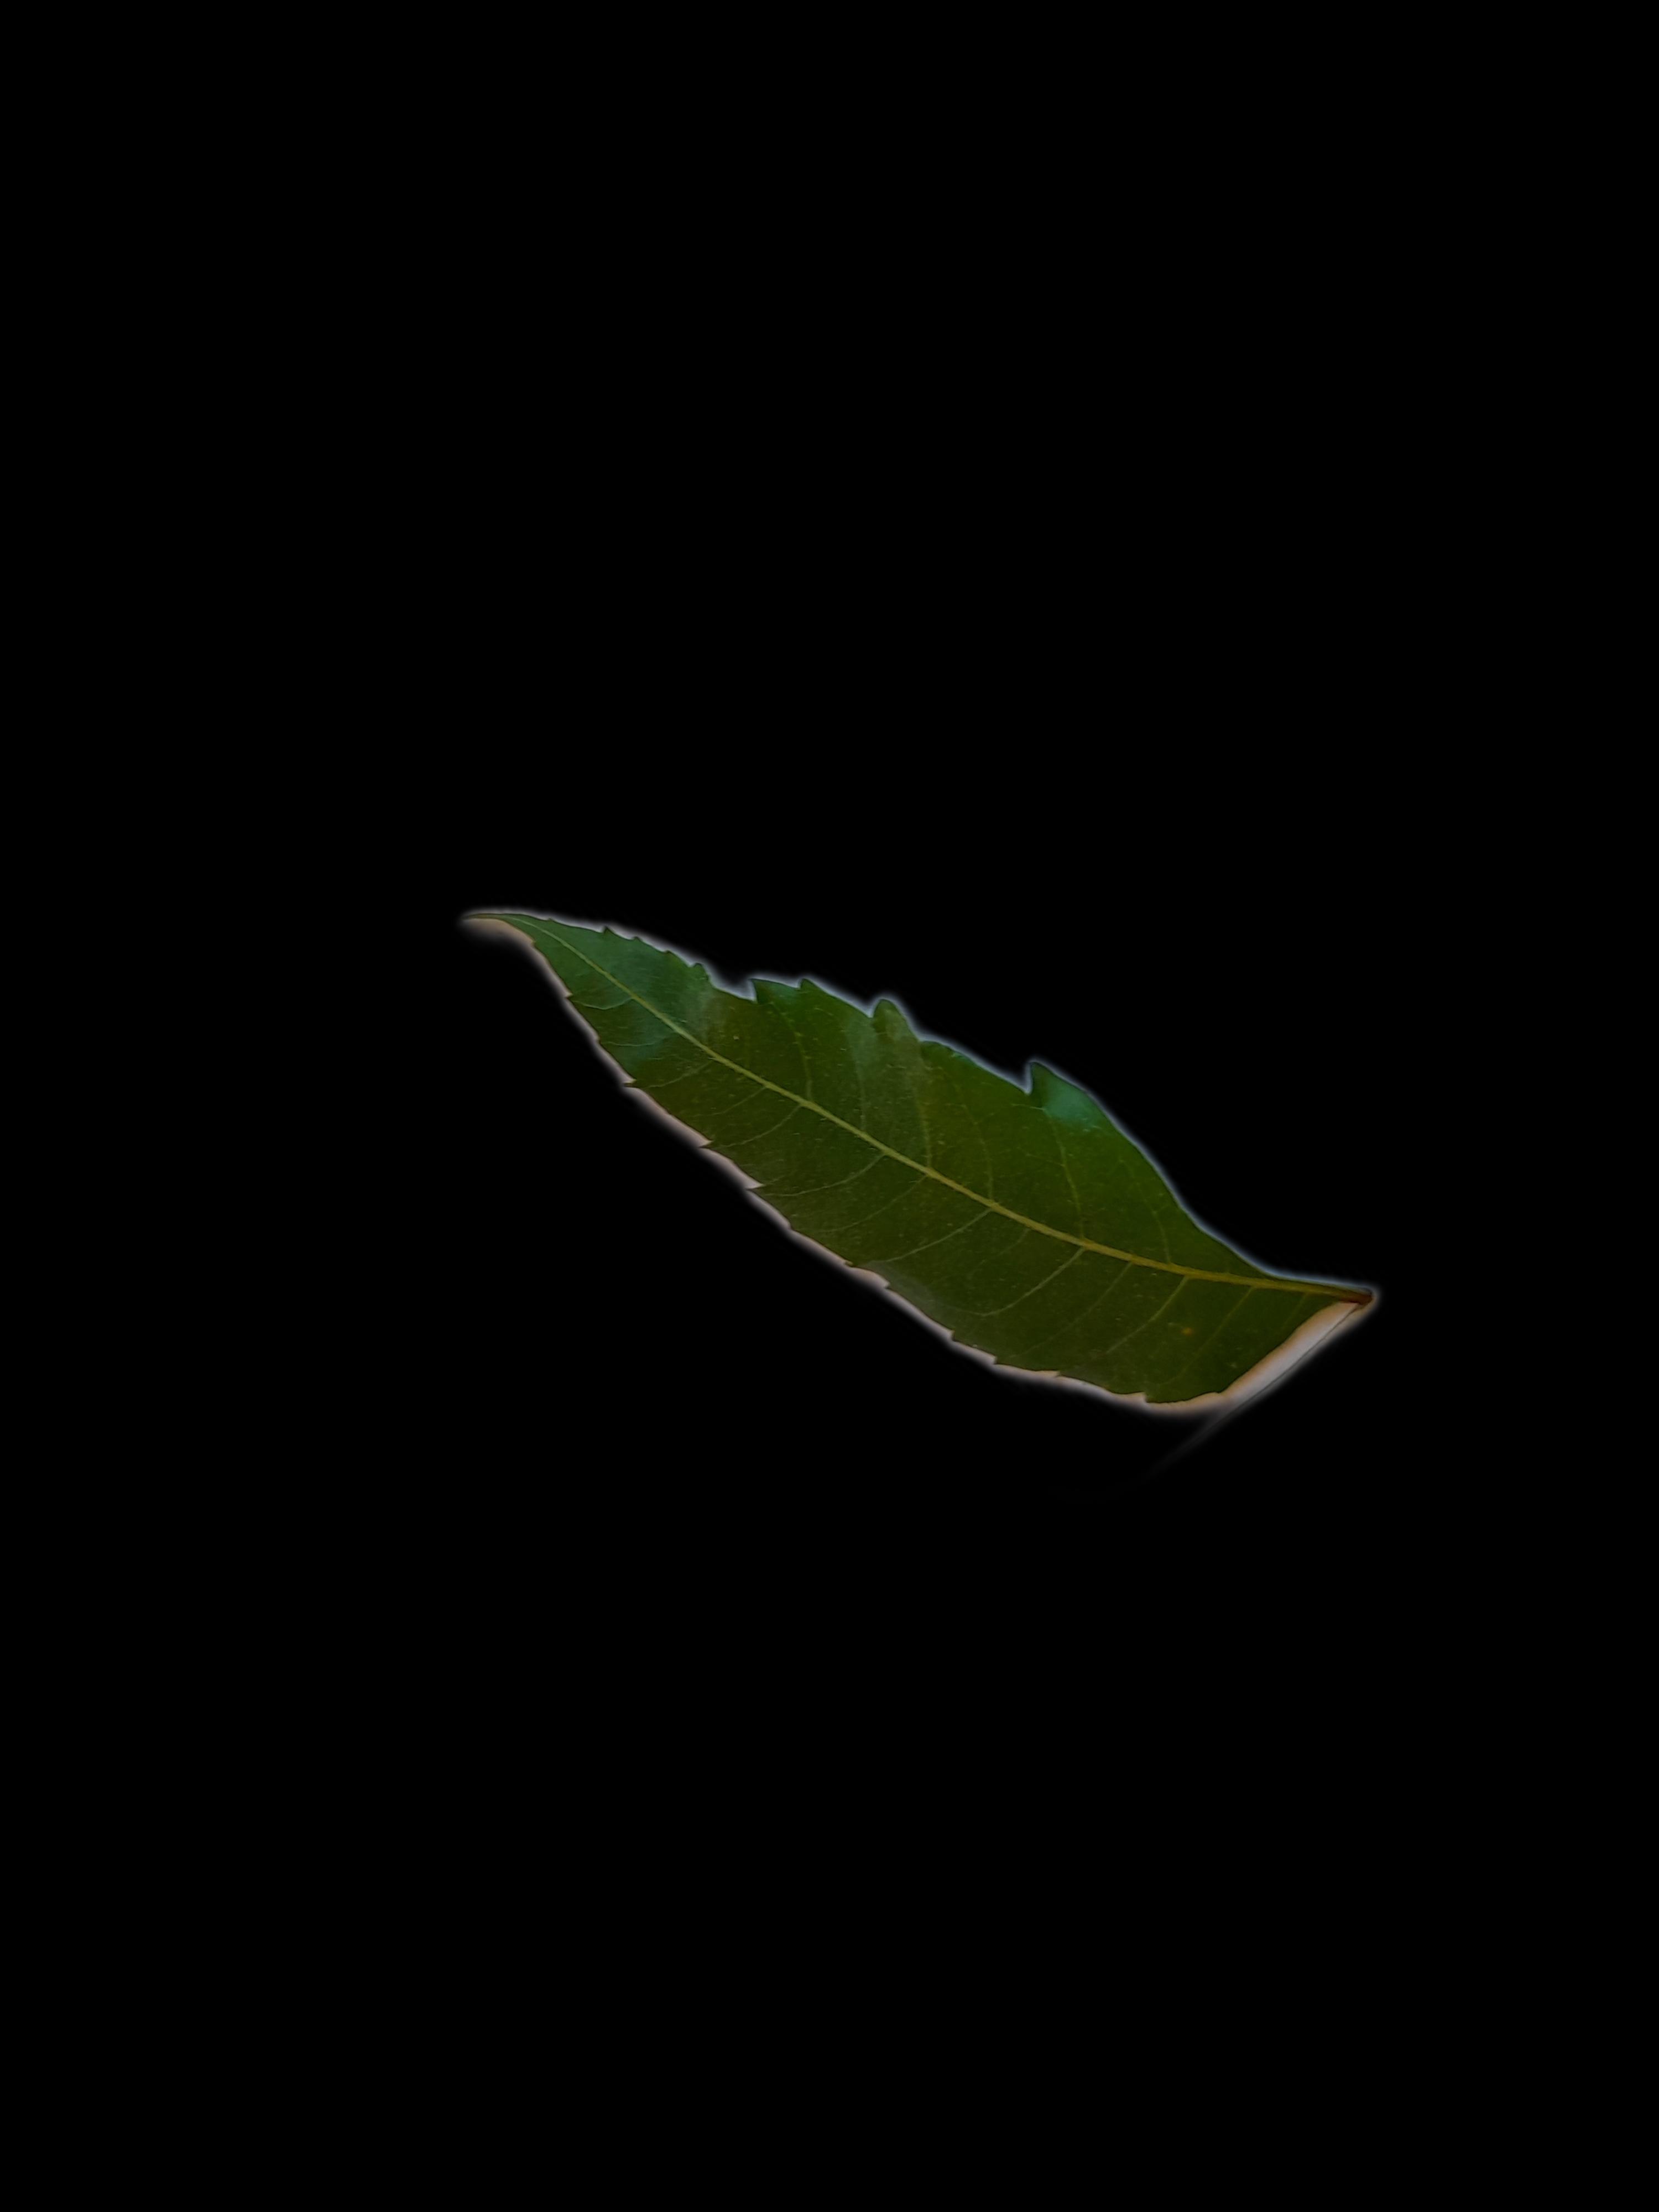
Plant: Neem